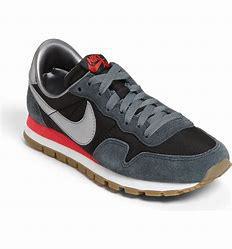
Brand: Nike
Model: Air Pegasus 83